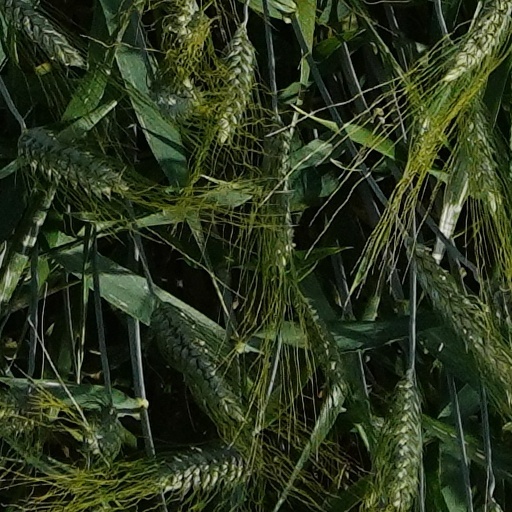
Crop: wheat